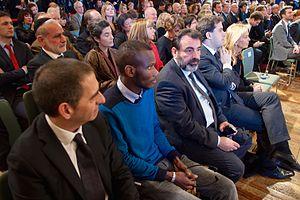
La prise d'otages du magasin Hyper Cacher de la porte de Vincennes à Paris est une attaque terroriste islamiste et antisémite, perpétrée le 9 janvier 2015. C'est le dernier des attentats de début janvier 2015 en France.
Lassana Bathily, né le 27 juin 1990 dans un village de la région de Kayes au Mali, est un travailleur franco-malien.